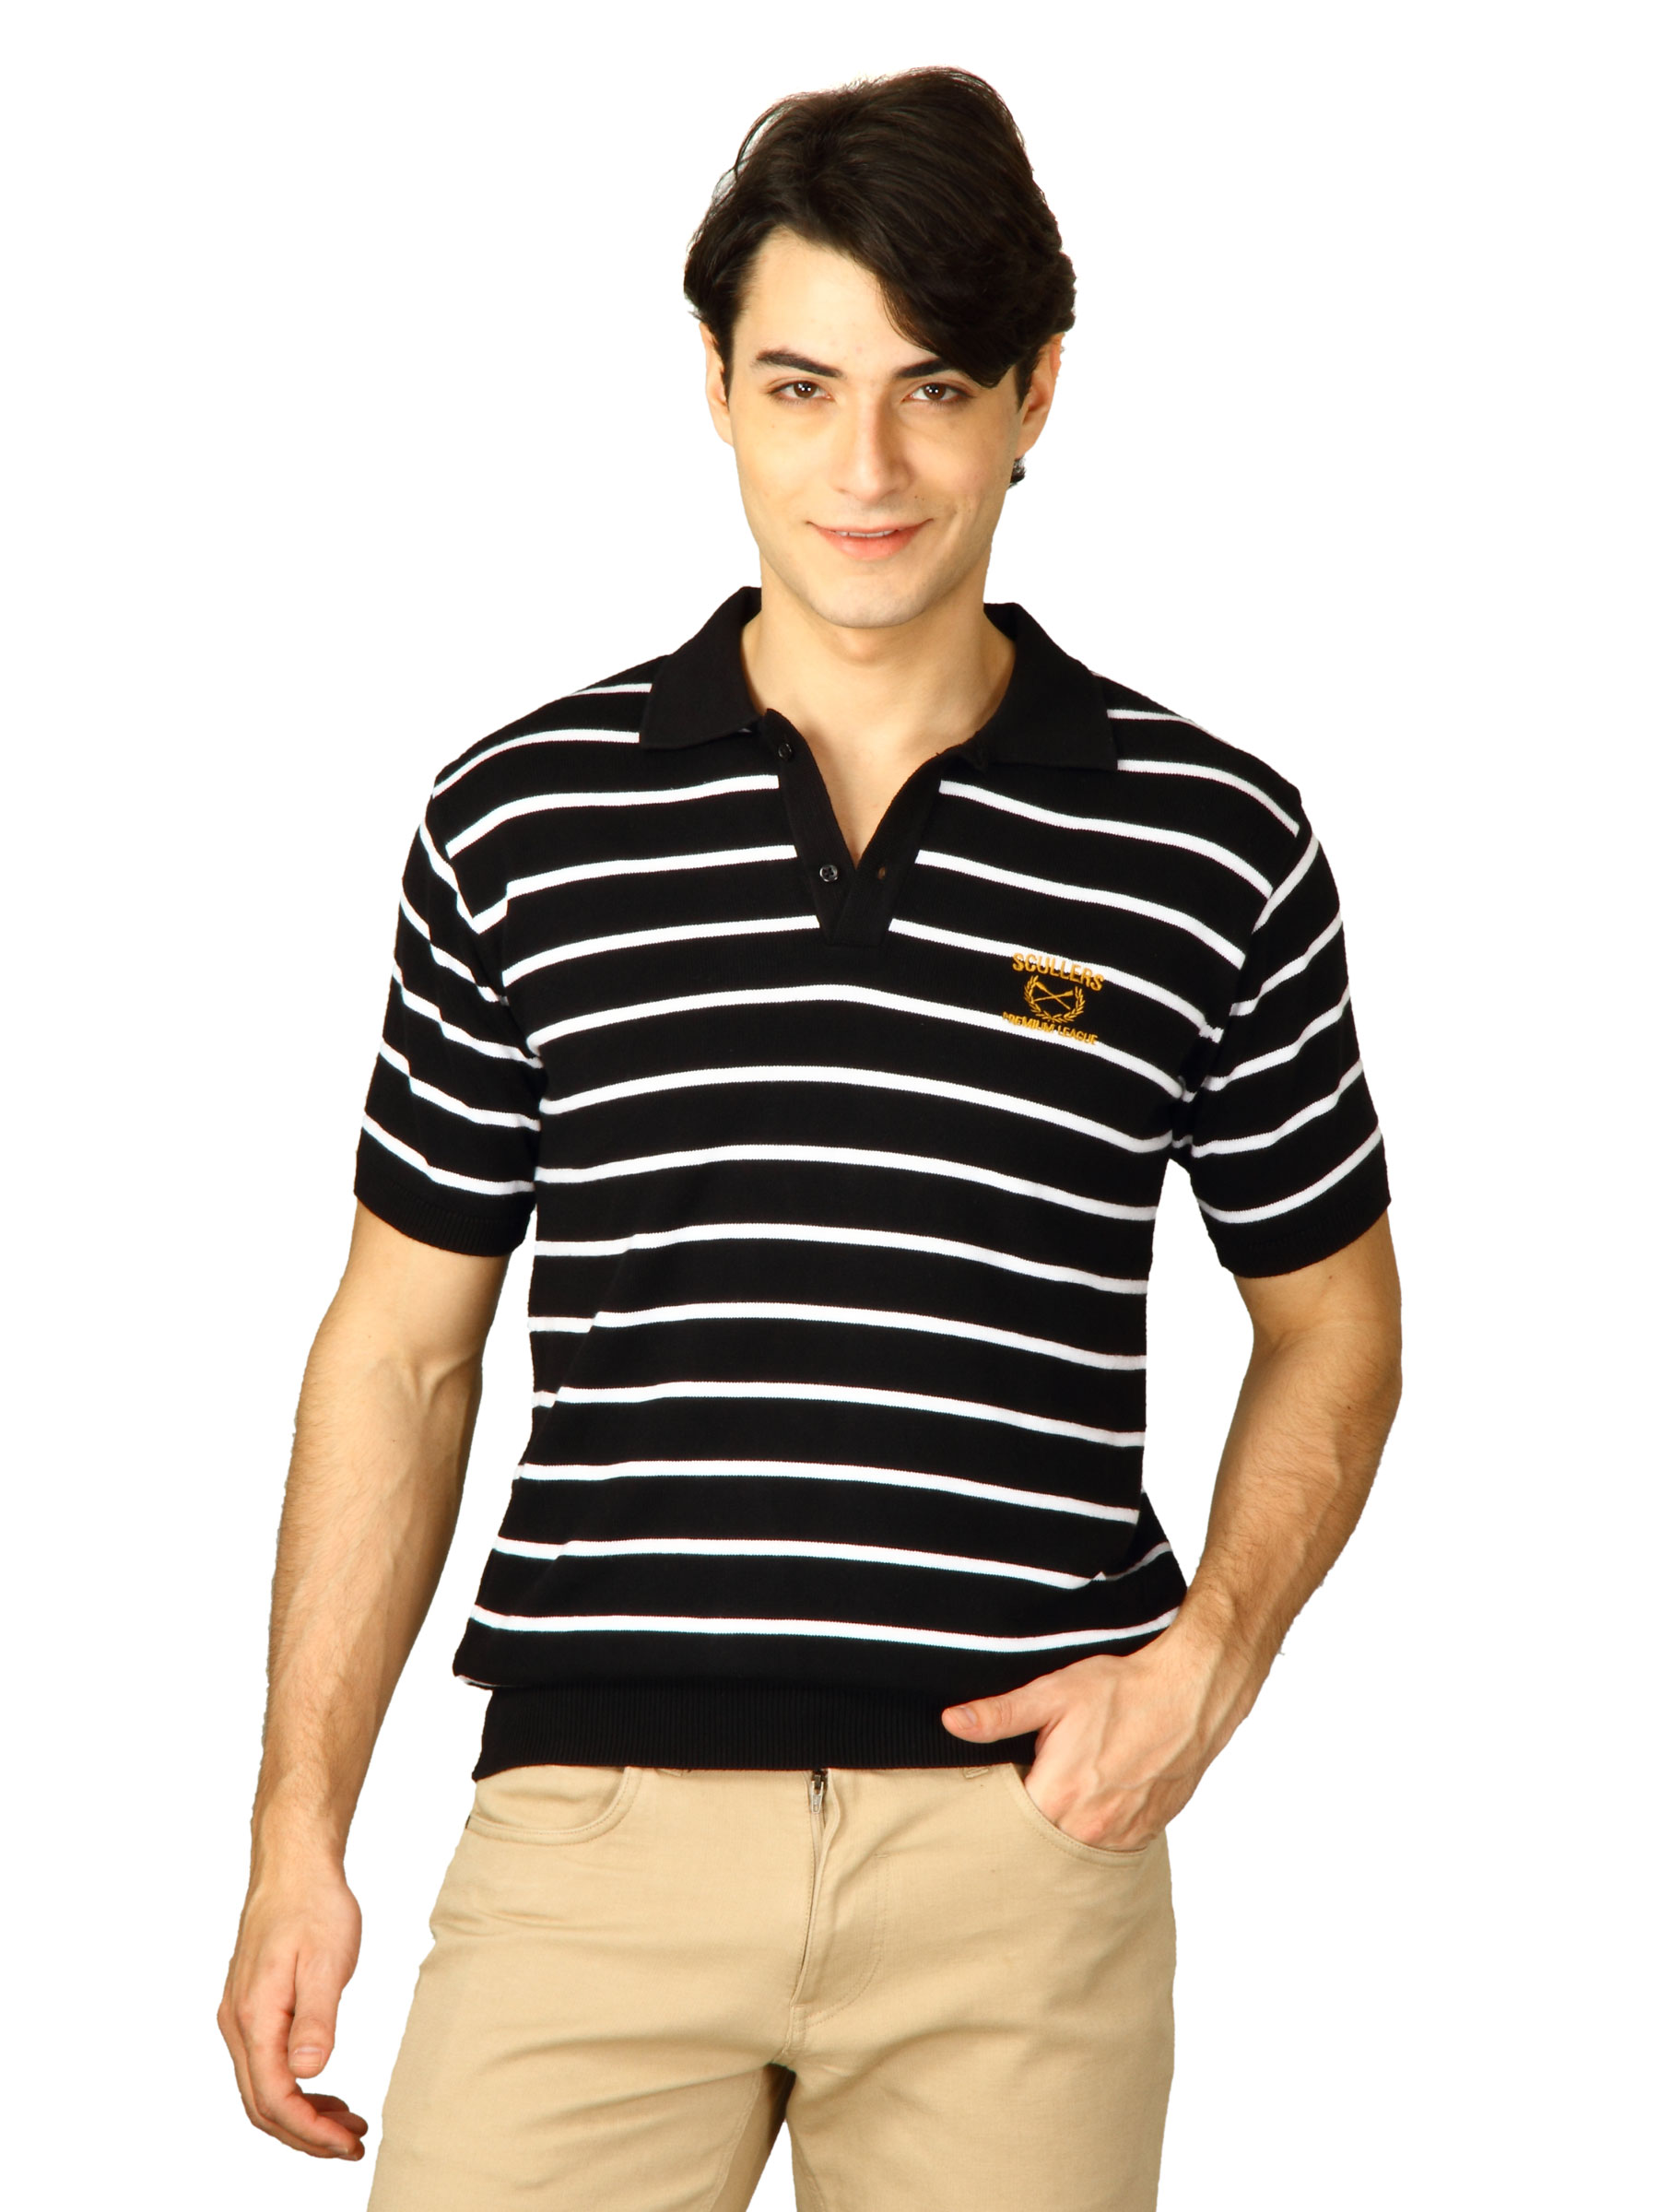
Scullers Men Black Polo T-Shirts
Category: Apparel / Topwear / Tshirts
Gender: Men
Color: Black
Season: Fall 2011
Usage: Casual